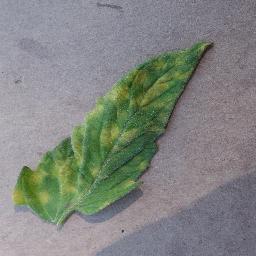
Label: Tomato___Leaf_Mold